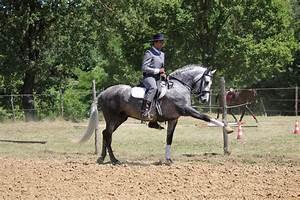
horse